The Marsh Flower

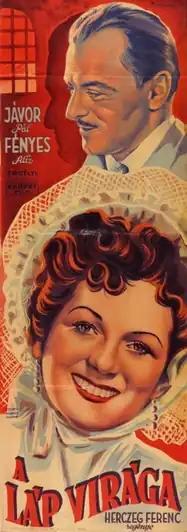

The Marsh Flower (Hungarian: A láp virága) is a 1943 Hungarian drama film directed by Dezsõ Ákos Hamza and starring Pál Jávor, Alice Fényes and Nusi Somogyi. The film's sets were designed by the art directors István Básthy and Sándor Iliszi.